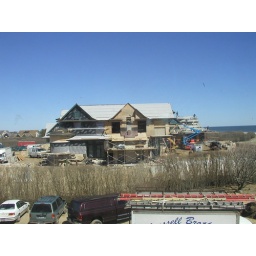
Howard stern is building a house in southhampton. These are some of the pictures of the progress.